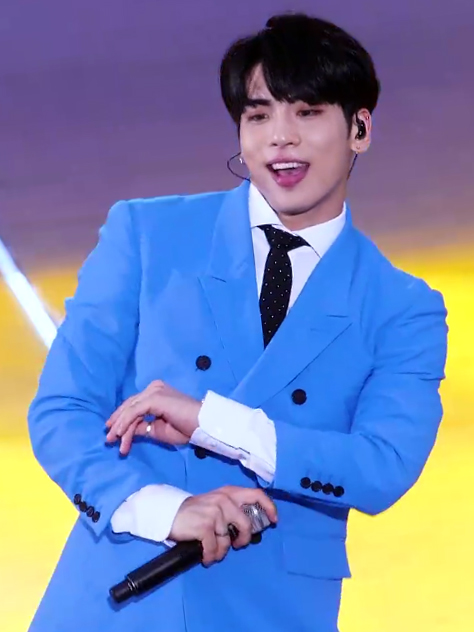
คิม จง-ฮย็อน

| name = คิม จง-ฮย็อน
| image = 20170708 SMTOWN LIVE - 종현 '데자부' 4K 직캠.jpg
| caption = จงฮย็อนที่งานเอสเอ็มทาวน์ไลฟ์ในเดือนกรกฎาคม ค.ศ. 2017
| birth_place = โซล เกาหลีใต้
| death_place = โซล เกาหลีใต้
| death_cause = การฆ่าตัวตายโดยการเผาถ่าน|อัตวินิบาตกรรม ด้วยภาวะเป็นพิษคาร์บอนมอนอกไซด์
| signature = Kim Jonghyun's Signature.svg
| module = Infobox musical artist | embed = yes
| instrument = เสียงร้อง
| years_active = 2008–2017
| label = เอสเอ็มเอนเตอร์เทนเมนต์|เอสเอ็ม
| module2 = Infobox Korean name | child = yes
| rr = Gim Jong-hyeon
| mr = Kim Chonghyŏn
คิม จง-ฮย็อน (8 เมษายน ค.ศ. 1990 – 18 ธันวาคม ค.ศ. 2017) รู้จักกันในชื่อที่ใช้ในวงการคือ จงฮย็อน เป็นนักร้องและนักแต่งเพลงชาวเกาหลีใต้ นักจัดรายการวิทยุ และนักเขียน เขาเป็นหนึ่งในสมาชิกและนักร้องเสียงหลักของวงบอยแบนด์เกาหลีใต้ ชายนี ที่ได้เข้าร่วมกับโปรเจกต์กลุ่มนักร้องเอสเอ็มเดอะบัลลาด และยังได้เดบิวต์เป็นศิลปินเดี่ยวภายใต้ค่ายเอสเอ็มเอนเตอร์เทนเมนต์
== อาชีพ ==
===ค.ศ. 2008–2014: การเริ่มต้นอาชีพในวงการบันเทิง===
ไฟล์:SHINee_in_photoshoot_for_the_album_I'm_Your_Boy.jpg|left|thumb|230x230px|ภาพของจงฮย็อนกับสมาชิกวงชายนีในการถ่ายอัลบั้ม I'm Your Boy โปรโมตในประเทศญี่ปุ่น ปี 2014
คิม จง-ฮย็อน เคยมีวงดนตรีแนวฟังก์กับเพื่อนสมัยเรียนตอนเด็ก ๆ โดยเขามีหน้าที่ในวงคือร้องคอรัสและเล่นเบสให้กับวง ในช่วงนั้นเองความสนใจในเรื่องดนตรีทำให้เขาลงทุนเก็บเงินค่าขนมเพื่อไปซื้อกีตาร์และแอบไปทดสอบความสามารถอย่างลับ ๆ โดยช่วงแรก ๆ นั้นคุณพ่อและคุณแม่ของเขาต่อต้านทางเลือกนี้ของจงฮย็อนเป็นอย่างมาก แต่สุดท้ายแล้วทั้งสองก็ยอมรับในความสามารถของลูกชาย และได้สนับสนุนความฝันของจงฮย็อนโดยการให้เขาได้ย้ายไปเรียนที่โรงเรียนทางดนตรีโดยเฉพาะ
เมื่อมีโอกาสไปออกงานประกวดวงดนตรีของโรงเรียนที่โซล|กรุงโซล จง-ฮย็อน ก็ได้รับการแคสต์ให้เข้าสังกัดค่ายเอสเอ็มเอนเตอร์เทนเมนต์ เขามีความมุ่งมั่นที่อยากจะเป็นนักแต่งเพลงและมีเป้าหมายที่จะเป็นศิลปินที่ประสบความสำเร็จทางด้านดนตรีเป็นอย่างมาก ก่อนเปิดตัวเจ้าตัวเคยร่วมร้องเพลง “Wrongly Given Love” ในอัลบั้มเพลงภาษาจีนของอดีตรุ่นพี่ในค่ายเดียวกันอย่างจาง ลี่อิ่น
หลังจากใช้ชีวิตเป็นเด็กฝึกในค่ายอยู่ตั้งแต่อายุ 13 ปี จงฮย็อนได้เข้ามาเป็นหนึ่งในสมาชิกของวงเคป็อปชื่อดังอย่าง ชายนี (SHINee) ซึ่งมีสมาชิกอยู่ทั้งหมด 5 คน ได้แก่ จงฮย็อน, อนยู, คีย์ (นักร้อง)|คีย์, ชเว มิน-โฮ (นักร้อง)|มินโฮ และอี แท-มิน|แทมิน พวกเขาได้รับการเปิดตัวเป็นศิลปินใหม่ของค่ายเมื่อวันที่ 25 พฤษภาคม ในปี ค.ศ. 2008 ด้วยเพลงโปรโมตที่มีเนื้อหาน่ารักสมวัยอย่างเพลง “"Replay“" ที่ถูกปล่อยสู่สายตาสาธารณชนในวันที่ 23 พฤษภาคมภายในปีเดียวกัน หลังจากได้เดบิวต์ในนามวงชายนีแล้ว จงฮย็อนได้มีส่วนร่วมในการเขียนเนื้อร้องและทำนองเพลงมากมาย หากพูดถึงอุตสาหกรรมบันเทิงของเกาหลีที่มีศิลปินและกลุ่มนักร้องไอดอลเพิ่มขึ้นอย่างนับไม่ถ้วนตั้งแต่ช่วงแรกที่ชายนีเดบิวต์จนถึงปัจจุบันแล้วนั้นก็ถือได้ว่า จงฮย็อน คือศิลปินที่มีความสามารถในด้านดนตรีรอบด้านและได้รับการยอมรับจากคนมากมาย เป็นกำลังหลักสำคัญให้กับวงจนประสบความสำเร็จ
=== ค.ศ. 2015–2016: "BASE" และ "She Is" ===
=== ค.ศ. 2017–2018: "Story Op.2" และ "Poet | Artist" ===
== ภาพลักษณ์ในสาธารณะ ==
== ชีวิตส่วนตัว==
=== การศึกษา===
* โรงเรียนประถมศึกษาชังชิน (จบการศึกษา)
* โรงเรียนมัธยมศึกษาตอนต้นทงซ็อง (จบการศึกษา)
* โรงเรียนมัธยมดนตรีศึกษาแห่งโซล (โรงเรียนทางเลือก)
* สอบวัดความสามารถทางวิชาการของโรงเรียนมัธยมปลาย (ผ่าน)
* มหาวิทยาลัยช็องอุน ภาควิชาดนตรีปฏิบัติ (สำเร็จในหลักสูตรระดับปริญญาตรี)
* มหาวิทยาลัยมย็องจี เอกภาพยนตร์และมิวสิคัล (สำเร็จในหลักสูตรระดับปริญญาโท วิทยานิพนธ์: วิจัยการสร้างโชว์ในศิลปะการแสดง - มิวสิคัลและการจัดคอนเสิร์ต)
* มหาวิทยาลัยมย็องจี เอกภาพยนตร์และมิวสิคัล "(ก่อนเสียชีวิตอยู่ในระหว่างการเข้ารับการศึกษาในระดับปริญญาเอก)"
=== เหตุการณ์ต่าง ๆ ===
จงฮย็อนออกจากโรงเรียนตอนเทียบชั้นได้เกรด 10 หรือ มัธยมปลายปีที่ 4 เพื่อทำตามความฝันและย้ายเข้าไปเรียนในโรงเรียนทางเลือกที่สอนศาสตร์ทางด้านดนตรีโดยเฉพาะ
ในวันที่ 20 ตุลาคม ค.ศ. 2010 จงฮย็อนและนักแสดงสาว ชิน เซ-คย็อง ถูกสื่อพบเห็นในขณะที่กำลังออกเดตกันในที่สาธารณะ โดยมีภาพบางส่วนของทั้งคู่ได้ถูกปล่อยออกมา ทางบริษัทของทั้งสองคนได้ออกมายืนยืนในความสัมพันธ์ของทั้งคู่ว่าที่กำลังคบหาดูใจกันอยู่นั้นเป็นความจริงในวันที่ 26 ตุลาคม หลังจากระยะเวลา 9 เดือนที่คบหากัน จงฮย็อน และ ชิน เซ-คย็อง ก็ได้เลิกรากันในที่สุด ทั้งคู่ได้ลดสถานะเหลือเพียงเพื่อนที่ดีต่อกันด้วยเหตุผลที่ว่าตารางงานและเวลาของทั้งสองคนนั้นไม่ตรงกัน ข่าวการเลิกราของจงฮย็อน และ ชิน เซ-คย็อง ถูกปล่อยมาในเดือนมิถุนายน ปี 2011
ในวันที่ 1 เมษายน ค.ศ. 2013 จงฮย็อนได้ประสบอุบัติเหตุทางรถยนต์และบาดเจ็บบริเวณจมูก ทางค่ายเอสเอ็มเอนเตอร์เทนเมนต์ได้ออกมาแจ้งว่าเขาต้องเข้ารับการผ่าตัดเพื่อรักษาตัวจากอุบัติเหตุครั้งนั้น และเนื่องด้วยภายในตอนนั้นเองชายนีกำลังอยู่ในช่วงโปรโมตเพลงจากอัลบั้มเต็มชุดที่ 3 คือเพลง 'Why So Serious' ทำให้จงฮย็อนต้องพักฟื้นโดยที่ไม่ได้เข้าไปเป็นส่วนหนึ่งในการโปรโมตรวมถึงยังพลาดการถ่ายทำเอ็มวีเพลงอีกด้วย แต่อย่างไรก็ดีจงฮย็อนได้กลับเข้ามาร่วมแสดงบนเวทีในรายการเพลงร่วมกับสมาชิกคนอื่น ๆ อีกครั้งในสัปดาห์สุดท้ายของการโปรโมต
ในเดือนธันวาคม ค.ศ. 2013 นั้นมีเหตุการณ์การประท้วงเพื่อมุ่งเน้นเกี่ยวกับความไม่เสมอภาคทางเพศในสังคมของเกาหลีใต้ จงฮย็อนได้เปลี่ยนรูปประจำตัวบัญชีทวิตเตอร์ส่วนตัวของเขาเป็นรูปข้อความที่ถูกเขียนขึ้นด้วยลายมือโดยผู้ประท้วงที่เป็นนักศึกษามหาวิทยาลัยซึ่งเป็นรักร่วมสองเพศ|ไบเซ็กชวลหรือกลุ่มคนรักร่วมเพศ ข้อความนั้นแสดงถึงความรัดกุมทางวัฒนธรรมของประเทศเกาหลีใต้ที่สร้างบรรทัดฐานทางสังคม กีดกัน และเลือกปฏิบัติต่อกลุ่มบุคคลที่มีความหลากหลายทางเพศ จงฮย็อนได้ให้กำลังใจกลุ่มคนเหล่านี้ เขาส่งข้อความไปขอบคุณนักศึกษาคนนั้นที่ออกมาเป็นเสียงแทนให้ใครหลาย ๆ คน และได้กล่าวอีกว่า "ความแตกต่างไม่ได้หมายความว่ามันเป็นสิ่งที่ผิด" การเลือกที่จะเข้าไปมีส่วนร่วมแสดงความคิดเห็นของจงฮย็อนในครั้งนี้ได้รับผลตอบรับจากสาธารณะในทั้งแง่บวกและแง่ลบ
== การเสียชีวิต ==
ไฟล์:Kim_Jonghyun_funeral_day_two_-_6.jpg|right|thumb|260x260px|คนในวงการรวมถึงแฟนคลับร่วมไว้อาลัย ณ สถานที่จัดงานศพที่ศูนย์การแพทย์อาซัน ในวันที่ 20 ธันวาคม ปี ค.ศ. 2017
ในเดือนธันวาคม ค.ศ. 2017 ได้มีรายงานว่าจงฮย็อนได้เช่าอะพาร์ตเมนต์ห้องหนึ่งในแขวงช็องดัม เขตคังนัม ในกรุงโซลเป็นจำนวนสองวันด้วยกัน เขาได้เช็คอินเข้าห้องพักในเวลาเที่ยงตรงตามเวลามาตรฐานเกาหลี|เวลาท้องถิ่นประเทศเกาหลีใต้ ในวันที่ 18 ธันวาคม ค.ศ. 2017 และภายในวันเดียวกันนั้นเองเวลา 16:42 น. พี่สาวแท้ ๆ ของจงฮย็อน คิม โซ-ดัม ได้ติดต่อสายด่วนเหตุฉุกเฉินเพราะคิดว่าจงฮย็อนได้คิดฆ่าตัวตาย เนื่องจากเธอได้รับข้อความจากน้องชายของเธอผ่านแอปพลิเคชันแชต คาคาโอทอล์ก โดยเนื้อความบางส่วนนั้นได้มีเนื้อหาทำนองว่า "ลาครั้งสุดท้าย" และ "บอกสิว่าผมทำดีแล้ว" จงฮย็อนถูกพบเห็นครั้งสุดท้ายในร้านสะดวกซื้อบริเวณใกล้เคียงอะพาร์ตเมนต์ที่เขาเช่า
ร่างของจงฮย็อนถูกพบโดยเจ้าหน้าที่ฉุกเฉินในสภาพหมดสติ เวลาประมาณ 18:10 น. ในอะพาร์ตเมนต์ที่เขาเช่าชั่วคราว เขาถูกนำตัวส่งที่โรงพยาบาลของมหาวิทยาลัยค็อนกุกซึ่งอยู่ใกล้ที่สุดในภาวะหัวใจหยุดเต้น จงฮย็อนได้รับการ CPR ฉุกเฉินโดยทันที แต่อย่างไรก็ตามการช่วยฟื้นคืนชีพนั้นล้มเหลว จงฮย็อนได้ถูกประกาศว่าเสียชีวิตที่โรงพยาบาลเวลาโดยประมาณ 18:32 น. ด้วยอายุตามสากลคือ 27 ปี จากการสืบสวนเชื่อว่าจงฮย็อนได้เสียชีวิตลงจากการการฆ่าตัวตายโดยการเผาถ่าน|สูดดมควันพิษเข้าปอดเป็นจำนวนมากเกินไป เนื่องจากทีมกู้ภัยได้ค้นพบก้อนถ่านถูกเผาอยู่ในกระทะขณะที่เข้าไปถึงอะพาร์ตเมนต์ที่จงฮย็อนอยู่ ตำรวจได้ออกมาแถลงว่าจะไม่มีการชันสูตรศพ โดยการตัดสินใจนี้เป็นไปตามความต้องการของครอบครัวของจงฮย็อนเอง รวมถึงได้ประกาศสาเหตุการเสียชีวิตของจงฮย็อนว่ามีความเป็นไปได้ที่จะตั้งใจฆ่าตัวตาย
การจากไปของจงฮย็อนถูกเชื่อมโยงกับโรคซึมเศร้าโดยสื่อสาธารณะและข้อมูลในอดีตต่าง ๆ มากมาย ภายหลังจากการเสียชีวิตของเขา นักร้องชาวเกาหลีใต้ที่ชื่อว่า Nine9 จากวง Dear Cloud ซึ่งเป็นเพื่อนสนิทของจงฮย็อน ได้โพสต์ถึงจงฮย็อนลงบนบัญชีอินสตาแกรมส่วนตัวรวมถึงได้เปิดเผยจดหมายจากจงฮย็อนที่คาดว่าจะเป็นจดหมายลาครั้งสุดท้ายของเขา ซึ่งถูกส่งให้เธอราว ๆ สองถึงสามวันก่อนการแสดงคอนเสิร์ตเดี่ยวของจงฮย็อนในวันที่ 9 ธันวาคม ข้อความภายในจดหมายกล่าวโดยสรุปนั้นมีเนื้อหาเกี่ยวกับ การ "ถูกกลืนกิน" โดยความหดหู่จากโรคซึมเศร้า การรักษาที่ไม่เห็นผลและไม่ได้รับการปฏิบัติอย่างจริงจังภายในสังคม รวมถึงความทรมานของเขาในขณะที่ตนเองมีสถานะเป็นบุคคลที่มีชื่อเสียง Nine9 เปิดเผยว่าเธอกังวลกับข้อความที่ได้รับมาก ทางต้นสังกัดของเธอเองก็ได้แนะนำให้พยายามคอยติดต่อกับจงฮย็อนไว้ เธอพยายามที่จะช่วยเขาแล้ว แต่ทั้งหมดนี้เองการจากไปของจงฮย็อนก็เกิดเพียงจากการสะสมมาเป็นระยะเวลานานซึ่งไม่ได้รับการปกป้อง และเป็นความล่าช้าของการช่วยเหลือเท่านั้น
ในวันที่ 21 ธันวาคม วันสุดท้ายตามประเพณีของการจัดงานศพตามวัฒนธรรมเกาหลี หลังจากที่มีคนดังในวงการและแฟนคลับจำนวนมากเข้าร่วมไว้อาลัย ร่างของจงฮย็อนถูกย้ายจากโรงพยาบาลไปจัดงานตามประเพณีแบบส่วนตัวโดยสงวนแค่สมาชิกครอบครัวและคนสนิทเท่านั้นที่สามารถเข้าร่วมได้ รวมถึงมีการรายงานว่าร่างของจงฮย็อนได้ถูกนำฝังในสถานที่ซึ่งไม่ถูกเปิดเผย
== เหตุการณ์หลังความสูญเสีย ==
หลังจากจงฮย็อนได้เสียชีวิตลงชื่อของเขาได้ขึ้นอันดับค้นหาสูงสุดในทวิตเตอร์ พร้อมทั้งแฮชแท็กเช่น "#StayStrongShawols" (เป็นการให้กำลังใจแฟนคลับของวงชายนี) และ "#YouDidWellJonghyun." (เพื่อขอบคุณจงฮย็อนที่ทำงานหนักเสมอมา) การจากไปของเขารวมถึงกรณีของโรคซึมเศร้าได้ถูกยกขึ้นเป็นกรณีตัวอย่างที่สะท้อนให้เห็นถึงความกดดันการแข่งขันภายในอุตสาหกรรมเพลงและการทำธุรกิจของประเทศเกาหลีใต้
เพลงของจงฮย็อน "Lonely" ได้ขึ้นเป็นอันดับต้น ๆ บนชาร์ตเพลงรวมถึงยอดดาวน์โหลดต่าง ๆ เองก็เพิ่มขึ้นทันทีอย่างมหาศาลได้อย่างไม่ยากลำบากนัก เพลงของเขาได้กลับเข้าสู่กระแสและทะยานขึ้นอันดับ 1 บนชาร์ตเพลงแห่งชาติ แกออนชาร์ต|แกออน เช่นเดียวกับผลงานอัลบั้มชุดของเขา ":en:Story_Op.2|Story Op.2" ก็ได้ขึ้นมาอยู่บนอันดับที่ 7 บนชาร์ตยอดขายอัลบั้มด้วยเช่นกัน อัลบั้มเดี่ยวชุดแรกของเขา ":en:She_Is|She Is" อยู่ในอันดับที่ 4 ผลงานของเขาได้เข้าสู่ชาร์ตบิลบอร์ด ชาร์ตเพลงระดับโลกในอันดับดิจิทัลที่ 6 และอันดับที่ 5 ในชาร์ตดิจิทัลอัลบั้มได้อย่างน่าใจหาย
ทางสถานีโทรทัศน์เกาหลีใต้ JTBC มีกำหนดที่จะฉาย "Night Goblin" รายการที่จงฮย็อนได้เข้าร่วมไว้ก่อนเสียชีวิตในวันที่ 24 ธันวาคม 2017 อย่างไรก็ดีทางสถานีก็ได้ตัดสินใจที่จะยกเลิกและไม่ทำการเผยแพร่เทปออนแอร์นั้นออกไป เช่นกันกับเครือรายการวิทยุของสถานี บริษัทกระจายเสียงและแพร่ภาพมุนฮวา พูรึนบัม ได้มีแผนกำหนดวันที่จะเปิดเทปบันทึกย้อนหลังระหว่างที่จงฮย็อนได้ดำรงหน้าที่ดีเจทั้งหมดเพื่อเป็นการไว้อาลัยแด่เขาในวันที่ 21 ธันวาคม แต่จากการพิจารณาอย่างถี่ถ้วนแล้วสุดท้ายก็ต้องยกเลิกไปด้วยเหตุผลที่เป็นไปได้ว่าอาจจะเกิดผลกระทบตามมาหากเปิดเทปบันทึกย้อนหลังที่มีเสียงของไอดอลหนุ่มออกไป หากทำเช่นนั้นอาจจะไปกระทบกระเทือนจิตใจของใครมากมายได้
เดิมทีวงชายนี่มีกำหนดจัดคอนเสิร์ตการกลับมาครั้งใหญ่เพื่อฉลองครบรอบ 10 ปีที่ประเทศญี่ปุ่นในเดือนกุมภาพันธ์ ค.ศ. 2018 แต่หลังเกิดเหตุไม่คาดฝันนี้ทำให้จำเป็นต้องเลื่อนกำหนดการออกไปด้วยสภาพจิตใจที่ได้รับผลกระทบอย่างสาหัสของสมาชิกร่วมวง แต่อย่างไรก็ดีภายหลังการฟื้นฟูสภาพจิตใจสมาชิกที่เหลืออีก 4 คน พวกเขาได้ออกมาบอกว่าต้องการที่จะสานต่อแผนการเดิมโดยที่จะระลึกและจดจำจงฮย็อนไว้ตลอดไป
ในวันที่ 30 ธันวาคม ค.ศ. 2017 ชื่อของจงฮย็อนได้ขึ้นท็อป 50 อันดับโซเชียลของบิลบอร์ดเป็นครั้งแรกในลำดับที่ 2 ด้วยผลการค้นหาผ่านทางเว็บไซต์วิกิพีเดีย ด้วยยอดการค้นห้าทั่วโลกกว่า 425,000 ครั้ง ถือว่าเป็นยอดชมที่เพิ่มขึ้นถึง 17,974 อัตราร้อยละ|เปอร์เซนต์เลยทีเดียว
=== การระลึกถึง ===
บริษัทเพลงยักษ์ใหญ่ผู้มีส่วนเกี่ยวข้องในอุตสาหกรรมไอดอล คนที่มีชื่อเสียงในวงการรวมถึงนักดนตรีผู้มีชื่อเสียงมากมายได้เข้าร่วมไว้อาลัยให้กับการจากไปครั้งนี้ของจงฮย็อน ศิลปินกลุ่มสังกัดเดียวกันไม่ว่าจะเป็นรุ่นน้องวงเอ็กโซ (วงดนตรี)|เอ็กโซ, รุ่นพี่วงทงบังชินกี, คิม แท-ย็อน|แทย็อนแห่งวงเกิลส์เจเนอเรชัน|โซนยอชีแด ต่างก็ได้แสดงความเสียใจอย่างสุดซึ้งรวมถึงยังได้ฝากข้อความไว้อาลัยแก่จงฮย็อนภายในคอนเสิร์ตเดี่ยวของพวกเขาเองด้วยเช่นกัน
ทางค่ายเอสเอ็มเอนเตอร์เทนเมนต์ได้ปล่อยเพลงและคลิปภาพบันทึกการแสดงสดย้อนหลัง เพลง "Dear My Family" ที่ร่วมขับร้องโดยศิลปินภายในค่ายพร้อมทั้งจงฮย็อนเองเพื่อเป็นการไว้อาลัยให้แก่เขา โดยยอดขายจากเพลงนี้นั้นก็ได้รับการนำไปบริจาคเพื่อการกุศลด้วยเช่นกัน และนอกจากนี้ทางบริษัทก็ยังได้จัดสร้างอนุสรณ์รำลึกชั่วคราวเพื่อเป็นการไว้อาลัยและเพื่อเปิดให้บุคคลภายนอกได้มีโอกาสได้เข้าไปทำความเคารพจงฮย็อนได้ที่พื้นที่จัดงานแสดงในห้าง COEX SM Atrium ภายในช่วงต้นปี ค.ศ. 2018
ในช่วงงานแสดงพิเศษส่งท้ายปีของประเทศเกาหลีใต้ในปี ค.ศ. 2017 ศิลปินภายใต้สังกัดเอสเอ็มเอนเตอร์เทนเมนต์ ไม่ว่าจะเป็น เอ็กโซ (วงดนตรี)|เอ็กโซ, เรดเวลเวต (วงดนตรี)|เรดเวลเวต, ซูเปอร์จูเนียร์, เอ็นซีที|เอ็นซีที 127 รวมถึงศิลปินนอกสังกัดอื่นอย่างวงก็อตเซเวน จากค่ายเจวายพีเอนเตอร์เทนเมนต์ ได้ติดโบสีดำที่มีตัวอักษรสีเพิร์ลอควาปักคำว่า "R.I.P. JH" ไว้ที่หน้าอกระหว่างการขึ้นแสดงบนเวทีต่าง ๆ เพื่อแสดงความเคารพและไว้อาลัยให้แก่การจากไปของจงฮย็อน
== ทรัพย์สินทางปัญญา ==
จงฮย็อนเป็นศิลปินคนแรกจากค่ายเพลงเอสเอ็มเอนเตอร์เทนเมนต์ (บริษัทแนวหน้าในอุตสาหกรรมเพลงเกาหลีใต้) ที่มีโอกาสได้แสดงความสามารถทางด้านดนตรีและได้ครอบครองลิขสิทธิ์จากความสามารถมากมายไม่ว่าจะทางด้านการเขียนเพลง, การประพันธ์ต่าง ๆ หรือแม้แต่การได้เข้าไปเป็นส่วนหนึ่งในการผลิตอัลบั้มเพลงด้วยตนเอง ซึ่งโดยปกตินั้นบริษัทเอสเอ็มเอนเตอร์เทนเมนต์จะมีมาตรฐานในค่ายสูง เน้นการผลิตผลงานที่เคร่งครัดในแผน และค่อนข้างจำกัดในเรื่องของการมอบสิทธิให้แก่ศิลปินในสังกัดของตนได้ผลิตผลงานเองอย่างเสรีน้อยมาก คิม ดา-ฮี แห่งสำนักข่าวเกาหลี "The Korea Times" ที่มีชื่อเสียงในการทำข่าวต่างประเทศ ได้ยกชื่อของ 'จงฮย็อน' ขึ้นเป็นนักดนตรี 1 ใน 4 คนร่วมกับ จี-ดรากอน, ซิโค่ และช็อง จิน-ย็อง|จินย็อง ที่มีความโดดเด่นมากที่สุดของวงการเพลงไอดอลเกาหลี เนื่องจาก "พรสวรรค์ในการแต่งเพลง การโปรดิวซ์ รวมถึงความเฉิดฉายในทักษะการเต้น ความสามารถเหล่านี้ส่งผลให้พวกเขาเป็นศิลปินที่ประสบความสำเร็จ" จงฮย็อนนั้นได้ถูกยกย่องว่าเป็นโปรดิวเซอร์ผู้ซึ่งมีแนวเพลงที่เป็นเอกลักษณ์ ผลงานของเขาถูกกล่าวชมในด้านของการเขียนและประพันธ์มากมายโดยสื่อและผู้เชี่ยวชาญ โดยเฉพาะอย่างยิ่งในผลงานซึ่งเขาแต่งให้เป็นส่วนหนึ่งในอัลบั้มเดี่ยวของเขาเอง และนอกจากนี้เอง สำนักข่าว "Insight Korea" ก็ยังได้ยกให้ จงฮย็อน เป็น 1 ใน 7 ของไอดอลที่ดู "เกิดมาเพื่อทำเพลง" โดยเฉพาะ
==ผลงานเพลง==
* "She Is" (2016)
* "Poet Artist|Poet Artist" (2018)
== ผลงานการแสดง ==
=== ภาพยนตร์ ===
| class="wikitable sortable plainrowheaders"
! scope="col" | ปี
! scope="col" | ชื่อ
! scope="col" | บทบาท
! scope="col" class="unsortable" | หมายเหตุ
! scope="col" class="unsortable" | อ้างอิง
|-
! scope="row" | 2012
| "I Am (2012 film)|I Am"
| rowspan="2"| ตนเอง
| สารคดีเอสเอ็มทาวน์
|
|-
! scope="row" | 2015
| "SM Town The Stage"
| ภาพยนตร์คอนเสิร์ตเอสเอ็มทาวน์
|
|
=== รายการวิทยุ ===
| class="wikitable plainrowheaders"
! scope="col" | ปี
! scope="col" | ชื่อ
! scope="col" | บทบาท
! scope="col" | อ้างอิง
|-
! scope="row" | 2014–2017
| '
| ผู้จัดรายการ
|
|
== หนังสือ ==
| class="wikitable plainrowheaders"
! scope="col" | ปี
! scope="col" | ชื่อ
! scope="col" | ISBN
! scope="col" | อ้างอิง
|-
! scope="row" | 2015
| "Skeleton Flower: Things That Have Been Released and Set Free"
|
|
|
== คอนเสิร์ต ==
* The Story by Jonghyun (2015)
* Jonghyun – X – Inspiration (2016)
* The Agit (The Letter) (2017)
* Inspired (2017)
==รางวัลและการเสนอชื่อเข้าชิง==
| class="wikitable sortable plainrowheaders"
|+ ชื่อพิธีมอบรางวัล ปีที่เสนอ ประเภท ผู้ได้รับการเสนอชื่อ และผลการเสนอชื่อ
! scope="col" | พิธีมอบรางวัล
! scope="col" | ปี
! scope="col" | ประเภท
! scope="col" | เสนอชื่อ/ผลงาน
! scope="col" | ผล
! scope="col" class="unsortable" | อ้างอิง
|-
! scope="row" | แกออนชาร์ตมิวสิกอะวอดส์
| style="text-align:center" | 2019
| Album of the Year – 1st Quarter
| "Poet Artist|Poet Artist"
|
| style="text-align:center" |
|-
! scope="row" rowspan="8" | โกลเดนดิสก์อะวอดส์
| style="text-align:center" rowspan="3" | โกลเดนดิสก์อะวอดส์ ครั้งที่ 30|2016
| Disk Bonsang
| rowspan="2" | "Base (EP)|Base"
|
| style="text-align:center" rowspan="2" |
|-
| Disk Daesang
|
|-
| Digital Bonsang
| data-sort-value="Déjà-Boo" | "Déjà-Boo"
|
| style="text-align:center" |
|-
| style="text-align:center" | โกลเดนดิสก์อะวอดส์ ครั้งที่ 31|2017
| Disk Bonsang
| "She Is"
|
| style="text-align:center" |
|-
| style="text-align:center" rowspan="4" | โกลเดนดิสก์อะวอดส์ ครั้งที่ 33|2019
| Disc Bonsang
| rowspan="2" | "Poet Artist"
|
| style="text-align:center" rowspan="4"|
|-
| Disc Daesang
|
|-
| Special Disk Bonsang Fans Choice
|
|
|-
| Popularity Award
|
|
|-
! scope="row" | เอ็มบีซีเอนเตอร์เทนเมนต์อะวอดส์
| style="text-align:center" | 2015
| Excellence Award – Radio
| "Blue Night Radio"
|
| style="text-align:center" |
|-
! scope="row" | เมลอนมิวสิกอะวอดส์
| style="text-align:center" | เมลอนมิวสิกอะวอดส์ 2015|2015
| Best Dance – Male
| data-sort-value="Déjà-Boo" | "Déjà-Boo"
|
| style="text-align:center" |
|-
! scope="row" | เอ็มเน็ตเอเชียนมิวสิกอะวอดส์
| style="text-align:center" | เอ็มเน็ตเอเชียนมิวสิกอะวอดส์ 2015|2015
| Mnet Asian Music Award for Best Male Artist|Best Male Artist
|
|
| style="text-align:center" |
|-
! scope="row" | ซูมปี|ซูมปีอะวอดส์
| style="text-align:center" | 2019
| Hallyu Special Award
|
|
| style="text-align:center" |
|
== อ้างอิง ==
== แหล่งข้อมูลอื่น ==
*
Navboxes
หมวดหมู่:บุคคลที่เกิดในปี พ.ศ. 2533
หมวดหมู่:นักร้องชายชาวเกาหลีใต้
หมวดหมู่:นักแต่งเพลงชาวเกาหลีใต้
หมวดหมู่:ไอดอลชายชาวเกาหลีใต้
หมวดหมู่:นักเขียน
หมวดหมู่:นักจัดรายการวิทยุ
หมวดหมู่:สมาชิกของชายนี
หมวดหมู่:นักดนตรีที่ฆ่าตัวตาย
หมวดหมู่:ศิลปินสังกัดเอสเอ็มเอนเตอร์เทนเมนต์
หมวดหมู่:บุคคลที่เสียชีวิตจากการฆ่าตัวตาย
หมวดหมู่:นักร้องชายชาวเกาหลีใต้ในศตวรรษที่ 21
หมวดหมู่:นักร้องจากโซล